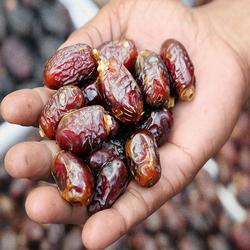
Label: Dates